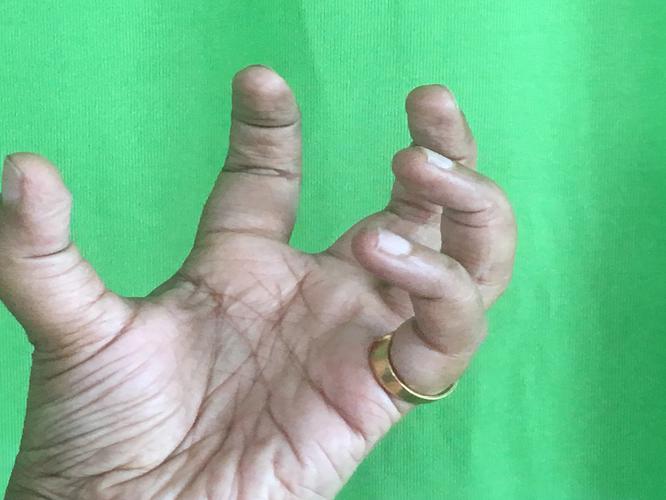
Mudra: Padmakosha
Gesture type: single_hand